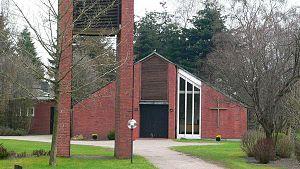
Alt Duvenstedt est une municipalité allemande située dans le land du Schleswig-Holstein et dans l'arrondissement de Rendsburg-Eckernförde. En 2015, sa population est de 1 888 habitants.